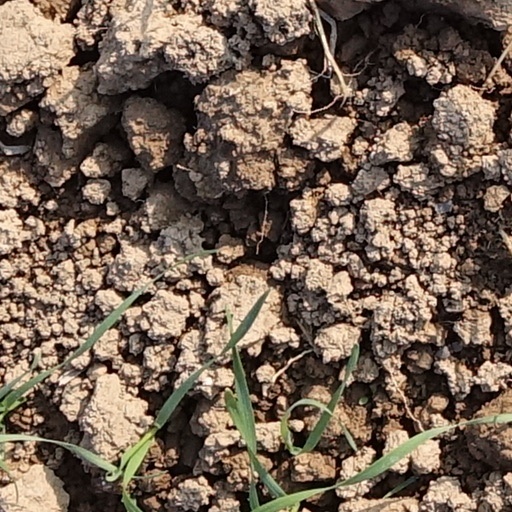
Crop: wheat